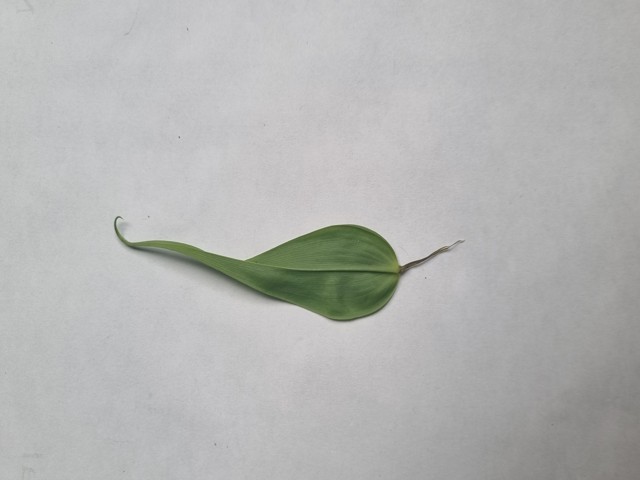
Plant: agnishika